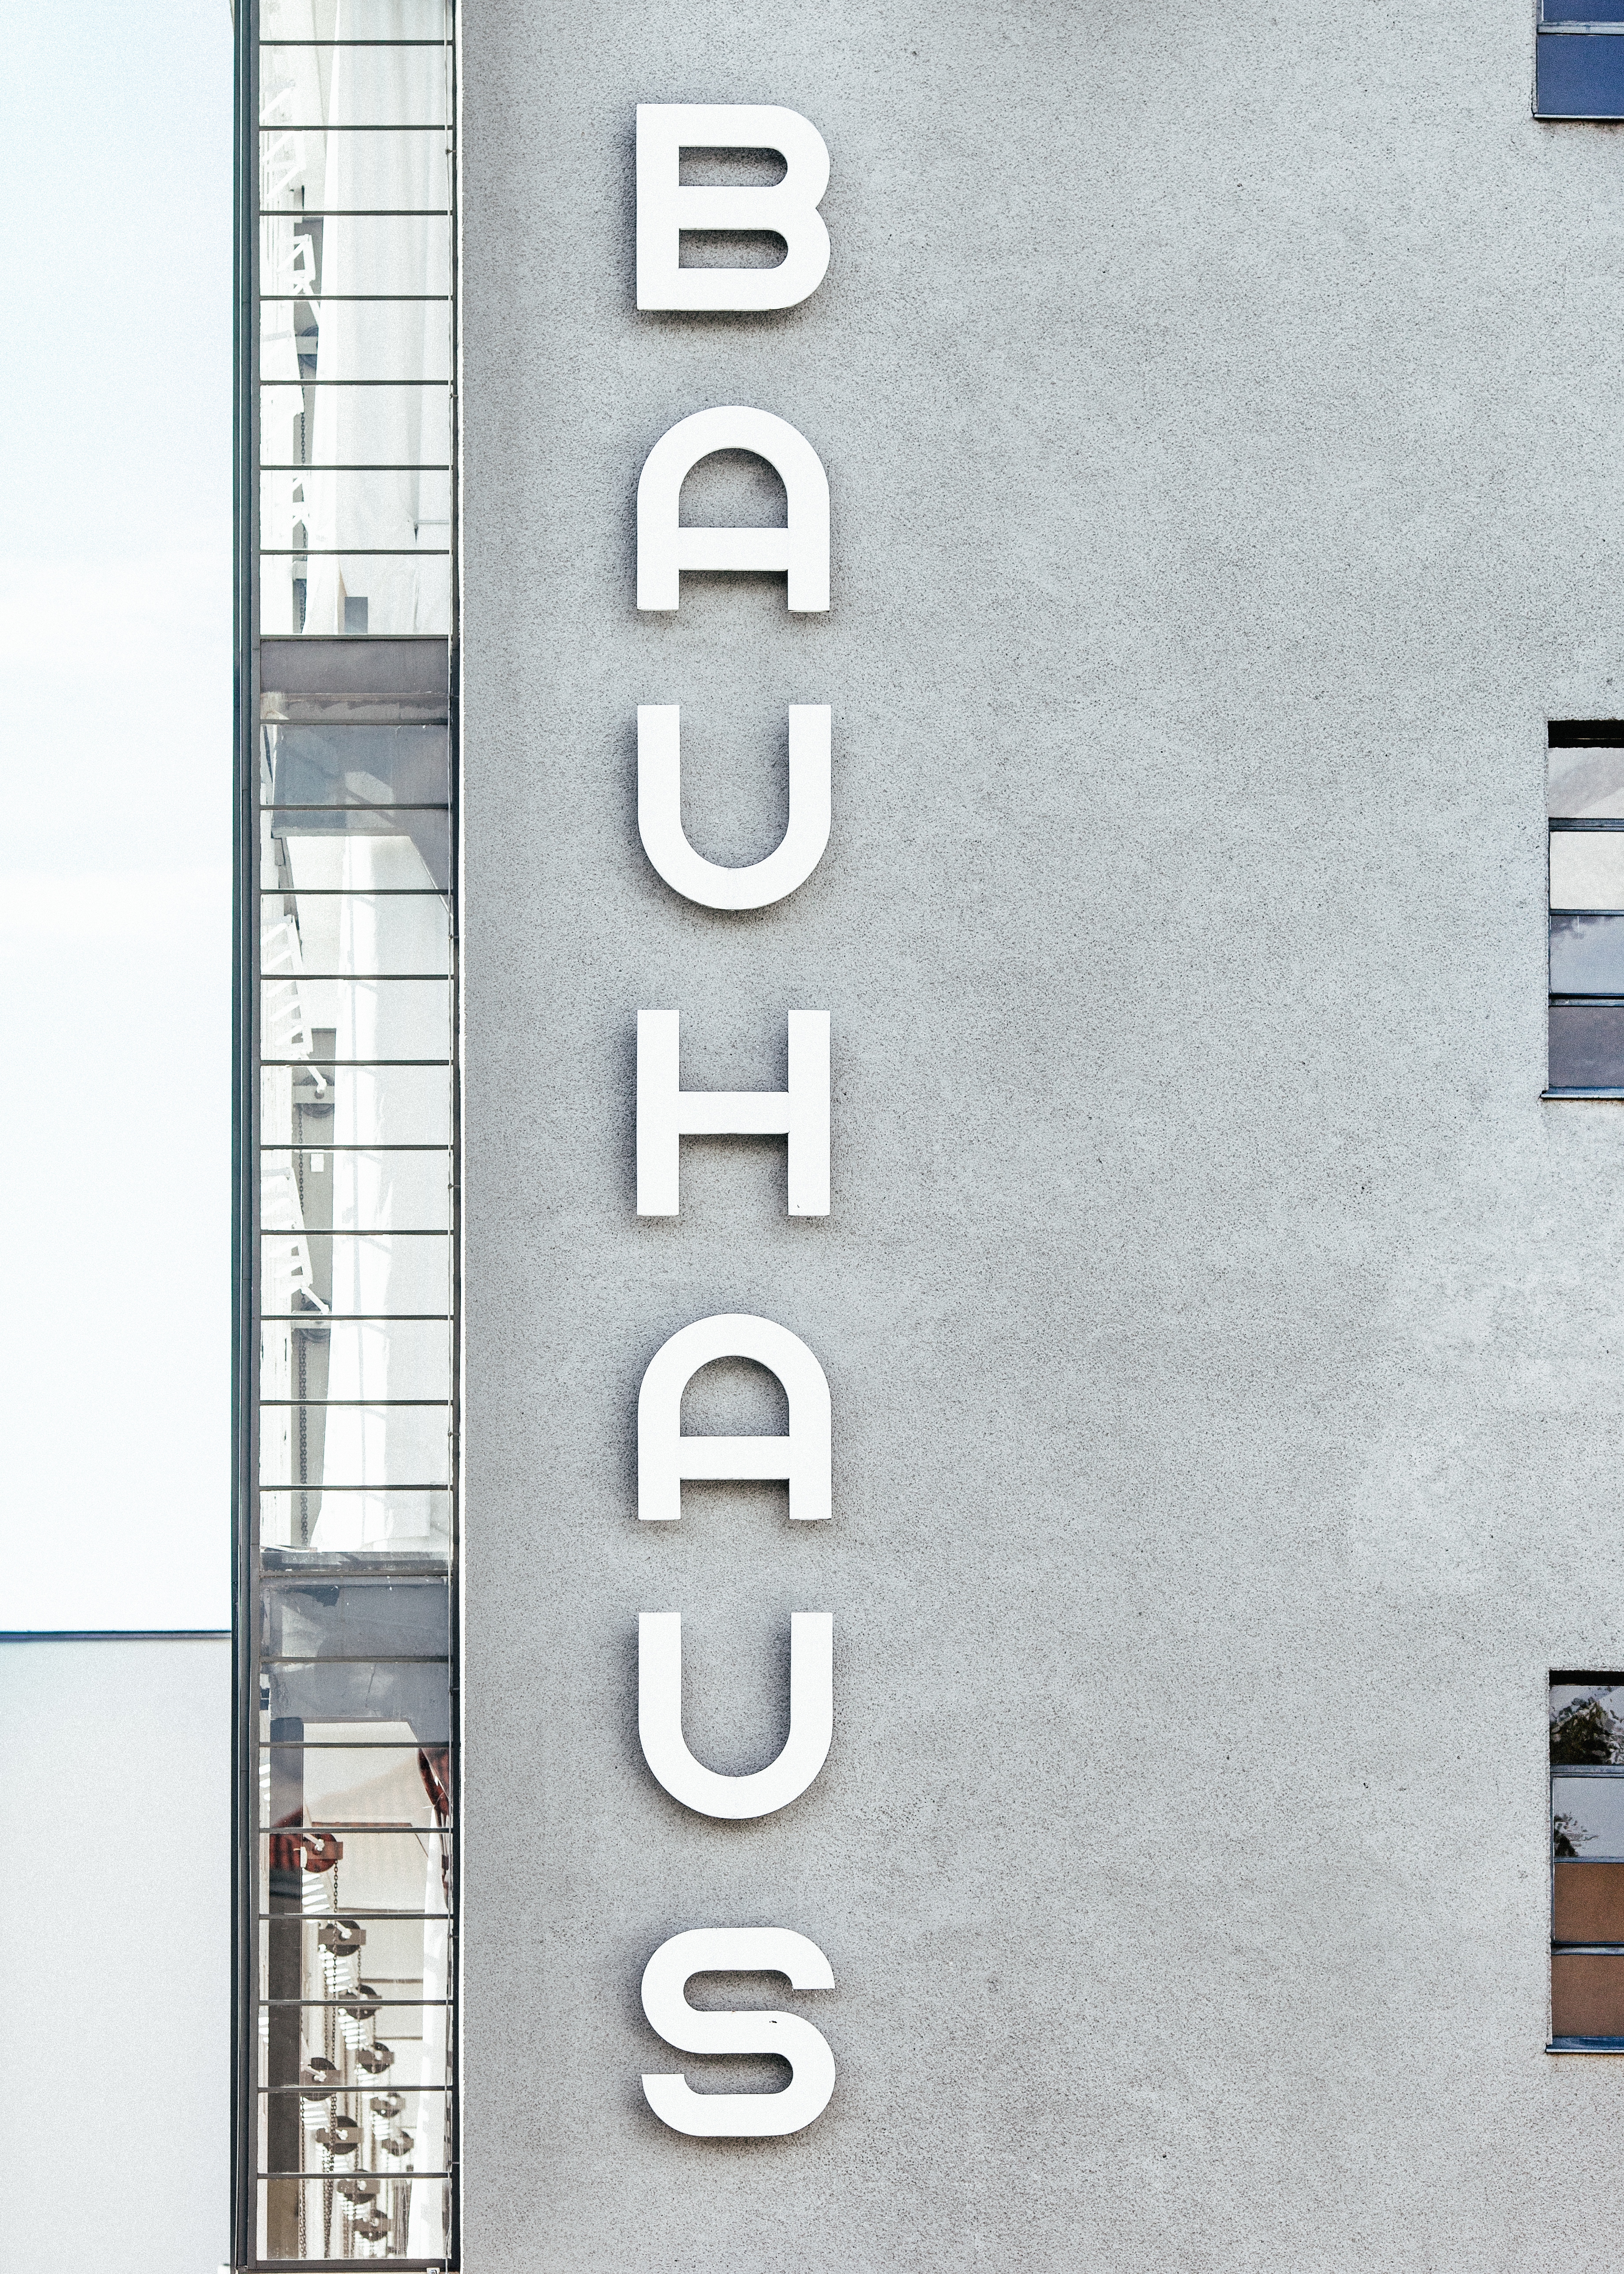
text, font, architecture, facade, building